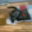
Label: cat